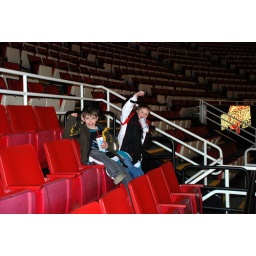
Brendan and Joseph sitting in Section 210 Row 2 seats 5 and 6